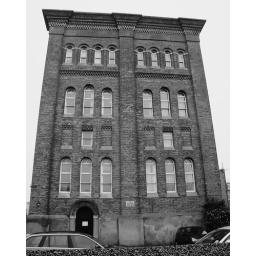
... water tower in Boscombe